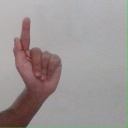
अक्षर: ळ